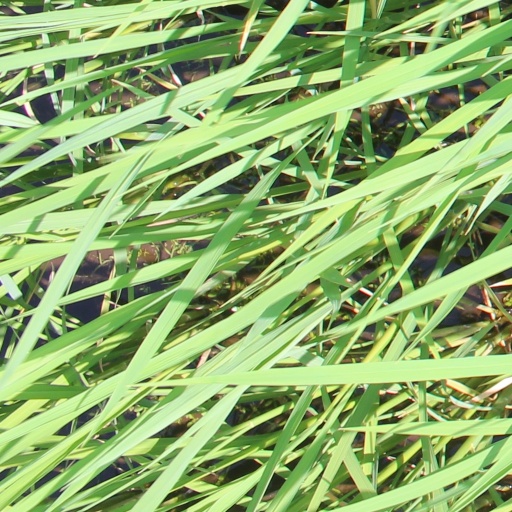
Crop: rice